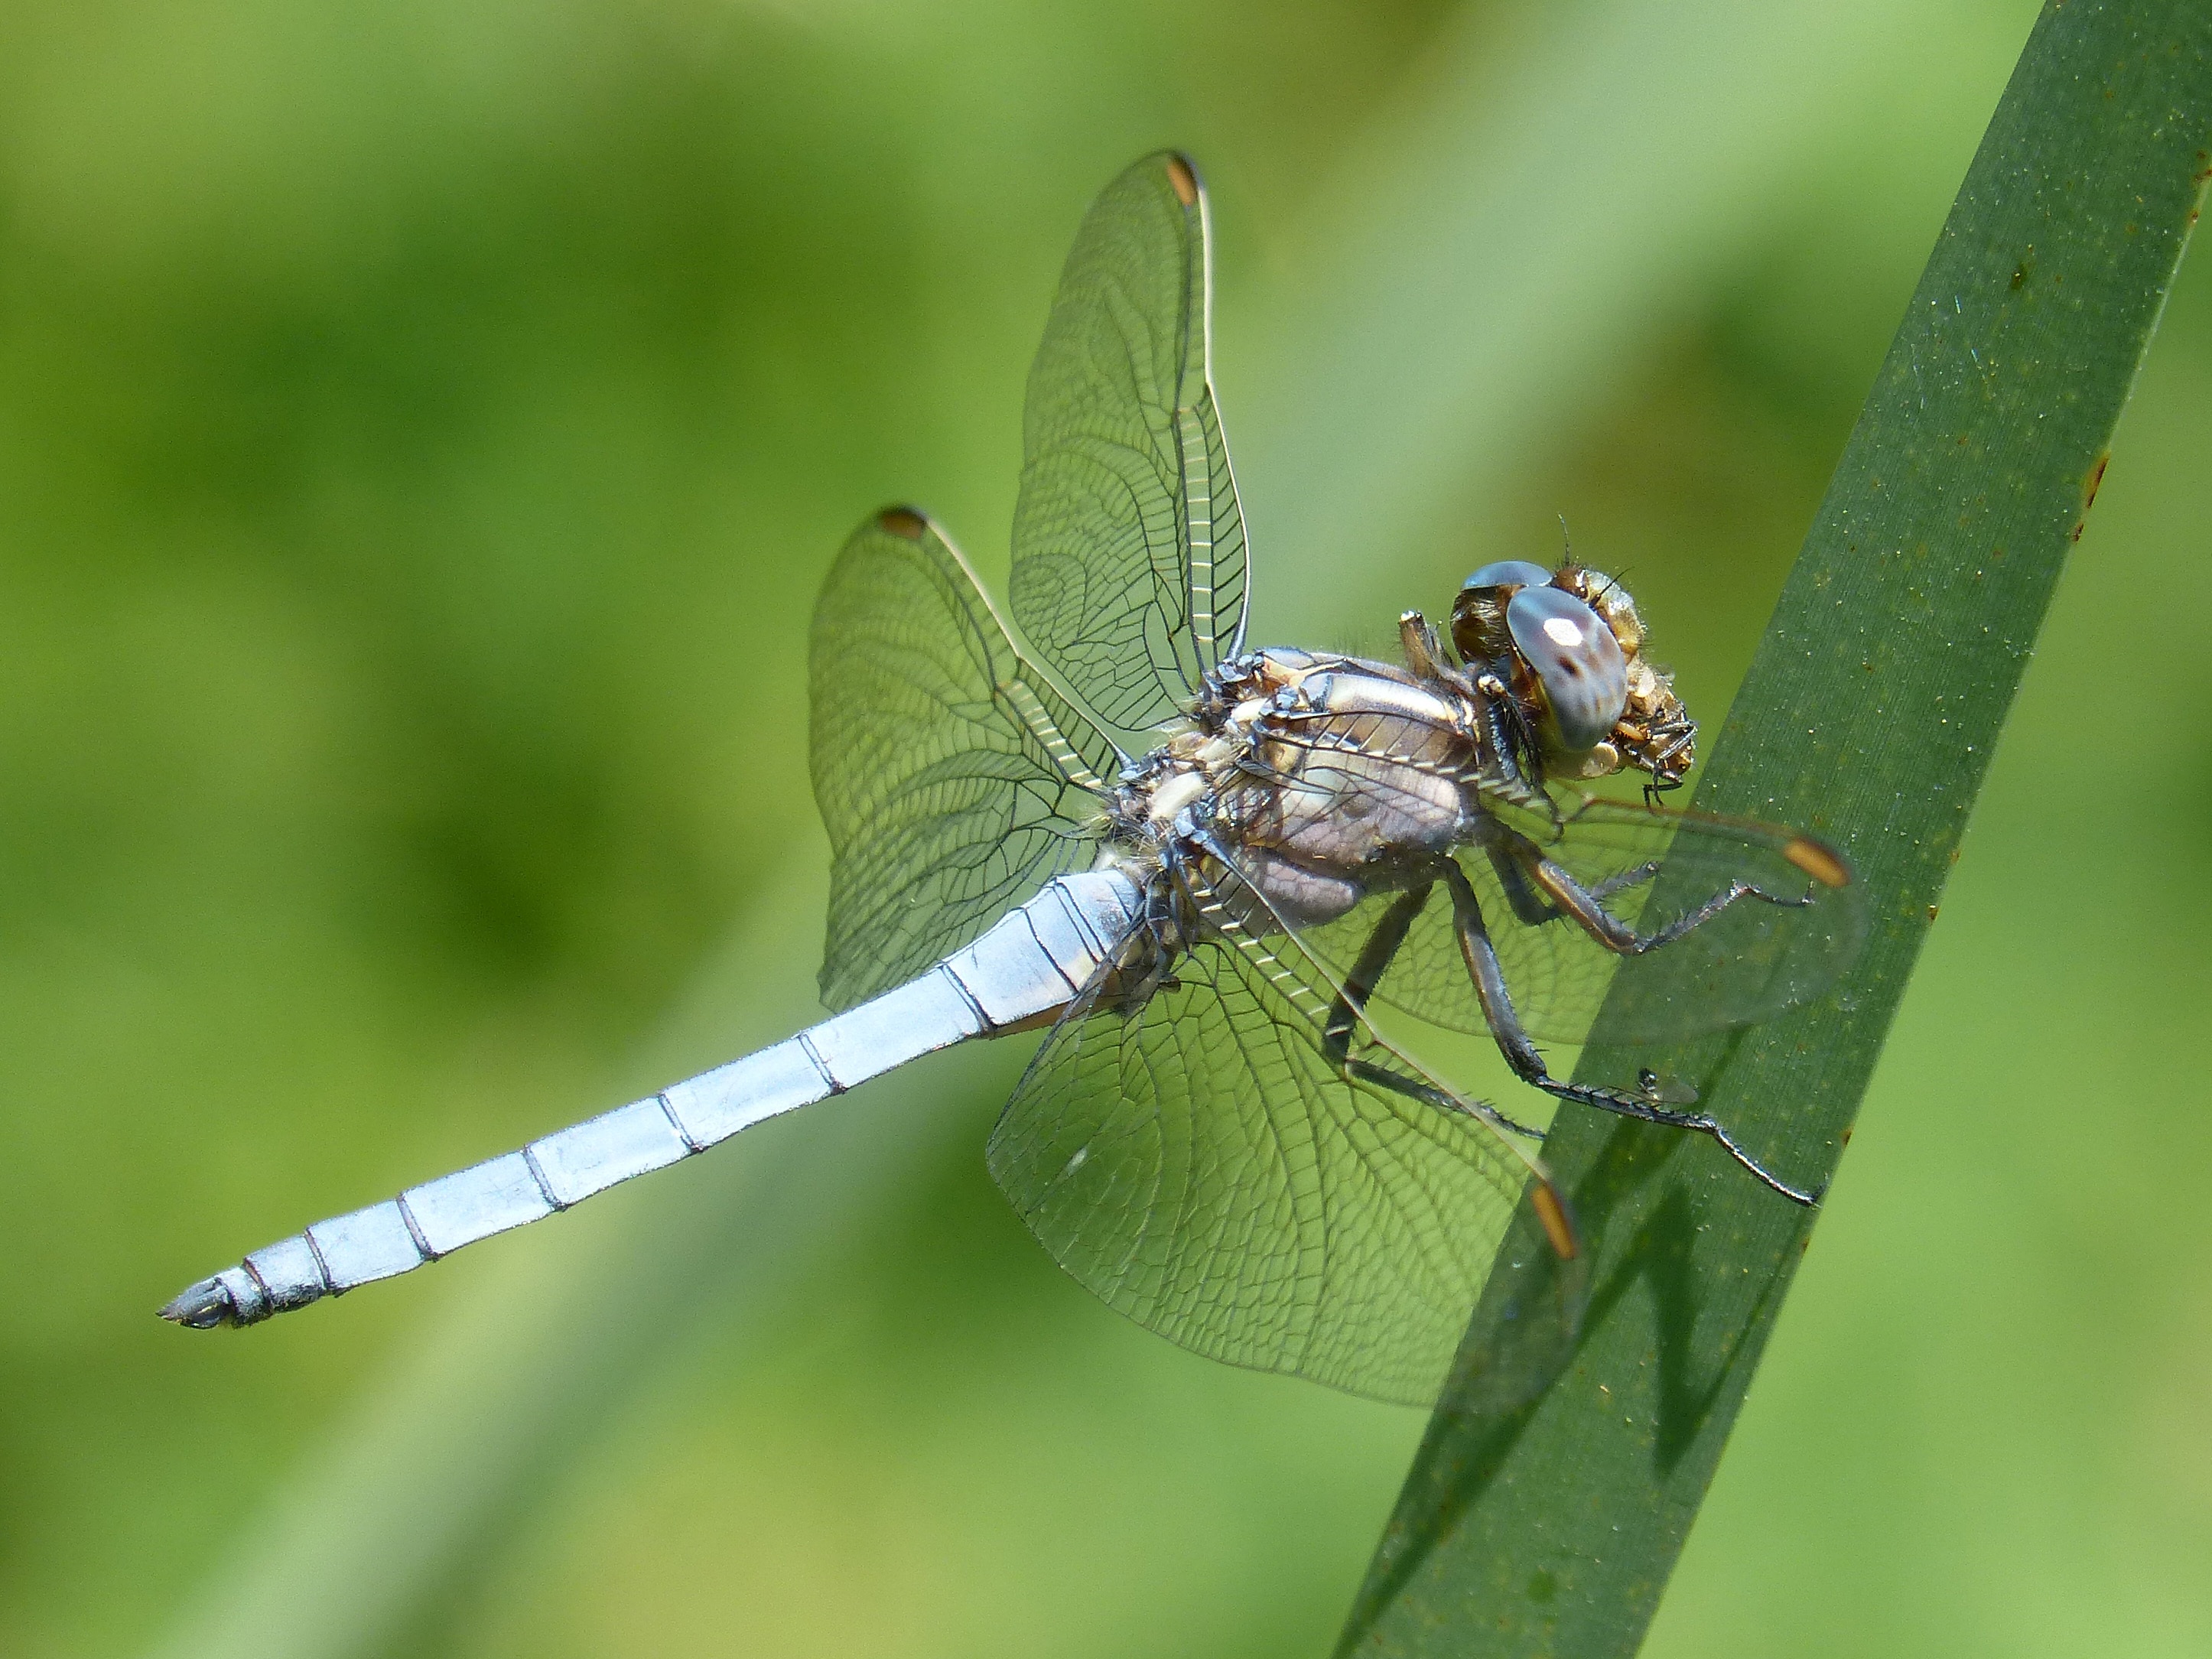
wing, photography, fly, green, insect, blue, fauna, invertebrate, close up, dragonfly, beauty, detail, damselfly, macro photography, arthropod, winged insect, blue dragonfly, plant stem, dragonflies and damseflies, lycaenid, net winged insects